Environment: real
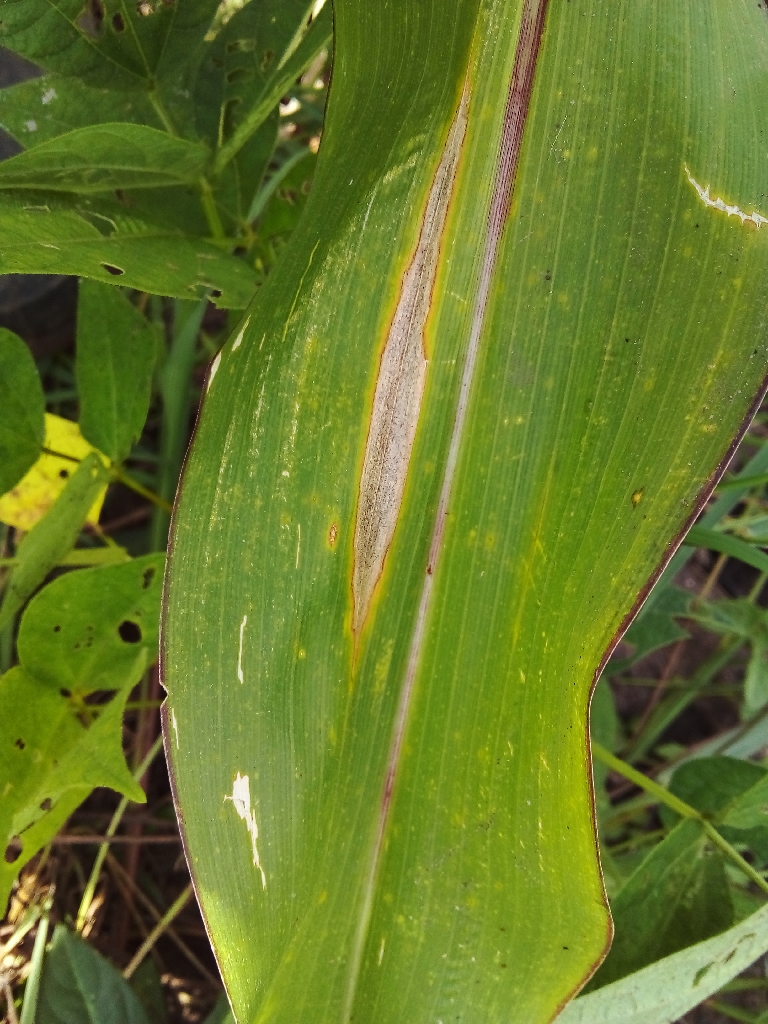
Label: northern_corn_leaf_blight